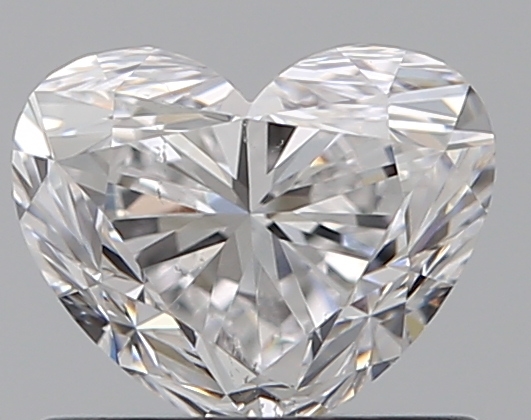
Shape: heart
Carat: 0.7
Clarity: SI1
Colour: D
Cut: GD
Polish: EX
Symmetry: VG
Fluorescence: N
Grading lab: GIA
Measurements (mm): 4.92 x 5.98 x 3.71